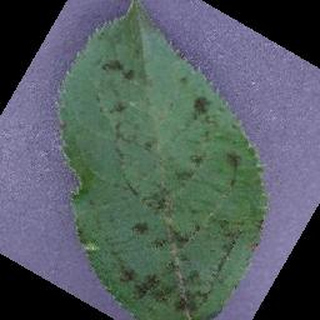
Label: apple_apple_scab